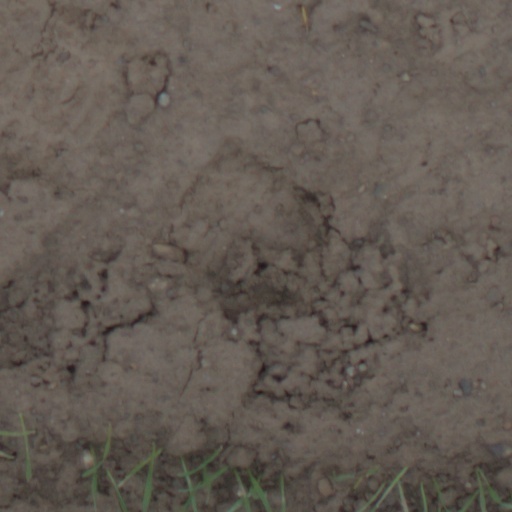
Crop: wheat